Frontier Force Regiment

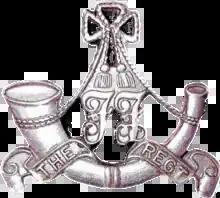
Regimental cap badge of the FFR

The Frontier Force Regiment is one of the six infantry regiments of the Pakistan Army. They are popularly known as the "Piffers" in reference to their military history as the PIF (Punjab Irregular Force) of the British Indian Army, or as the "FF" (Frontier Force). The regiment takes its name from the historic North-West Frontier, a former province of British India and later Pakistan (present-day Khyber Pakhtunkhwa).